Batang Quiapo

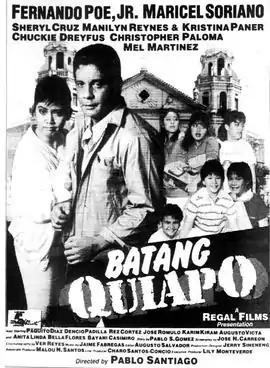
Theatrical poster

Batang Quiapo is a 1986 Filipino action comedy film directed by Pablo Santiago and starring Fernando Poe Jr. and Maricel Soriano. The film is the first and only collaboration between Poe and Soriano, and was Poe's first film under Regal Films. The film broke box-office records of its time.